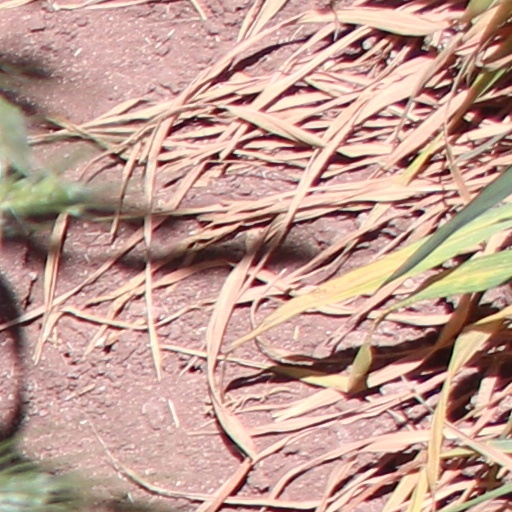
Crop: wheat